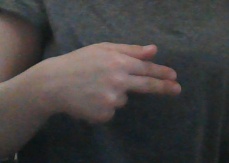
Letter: ghain